Iván Rodríguez

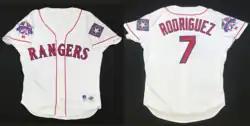
1995 Texas Rangers #7 Ivan Rodriguez home jersey

Playing for the Rangers during the 1995 season, Rodríguez led his team in batting, total bases, and doubles, at .303, 221, and 32 respectively. He was named the Texas Rangers' player of the year. Rodríguez also had his first multi-home run game while playing the Boston Red Sox on July 13, hitting both off All-Star pitcher Roger Clemens. He also played for Caguas in the Puerto Rican Winter League during the offseason.